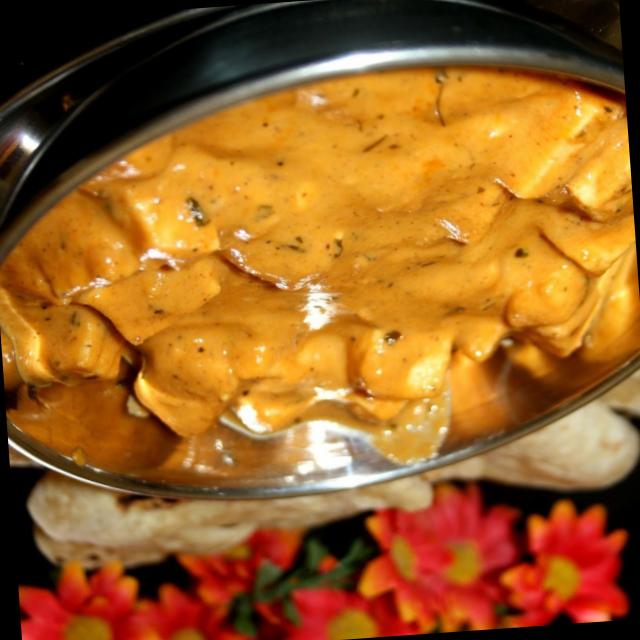
Dish: shahi_paneer